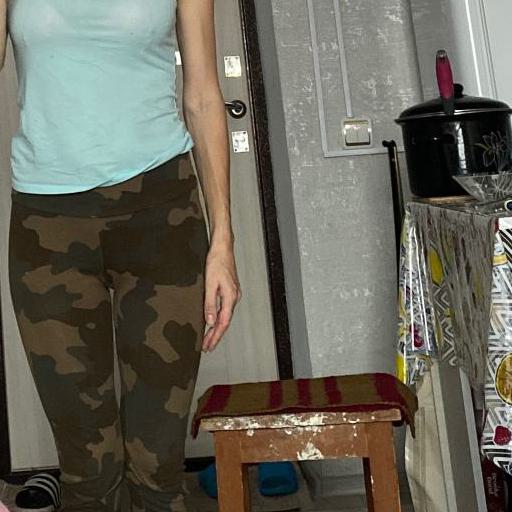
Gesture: no_gesture